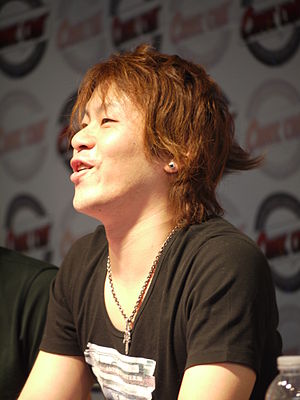
Mangaka / Det daglige arbejde
Hiro Mashima under Japan Expo 2000
Mangaka er det japanske ord for en tegneserieskaber. Udenfor Japan bruges det normalt om skaberne af mangaer – japanske tegneserier.